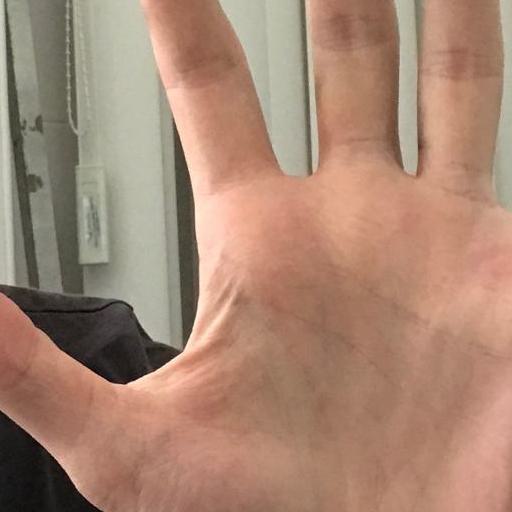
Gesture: palm